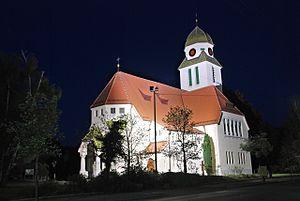
Eislingen/Fils est une ville allemande du Bade-Wurtemberg, située entre Stuttgart et Ulm. Elle a une population de 20 384 habitants. Elle se trouve sur les rives de la rivière Fils.